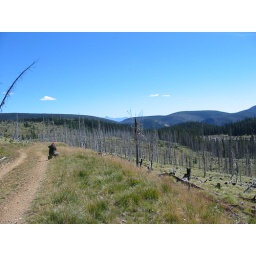
We visited this mountain near P-burg a year after big forest fires burned several thousand acres in the area.